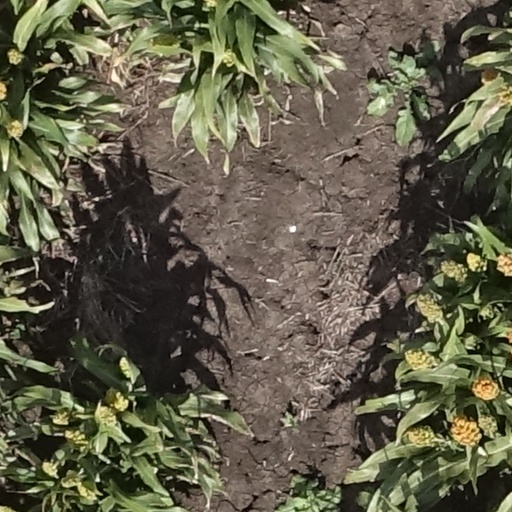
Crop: sorghum